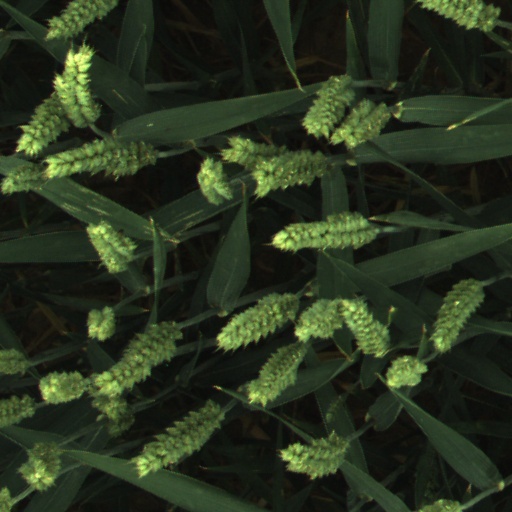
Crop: wheat